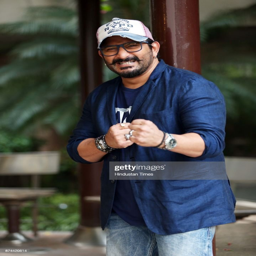
actor during an exclusive interview for the promotion of media genre , at office